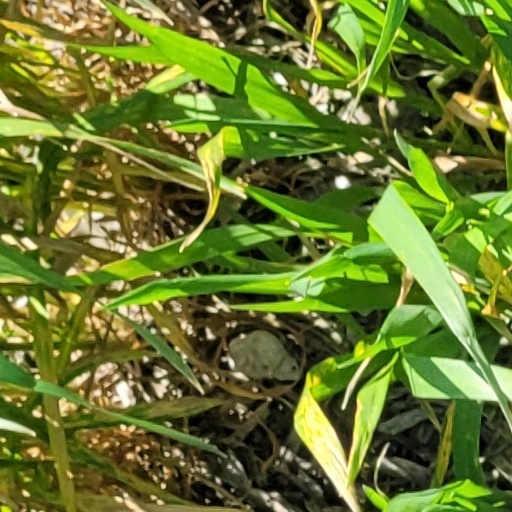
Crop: wheat